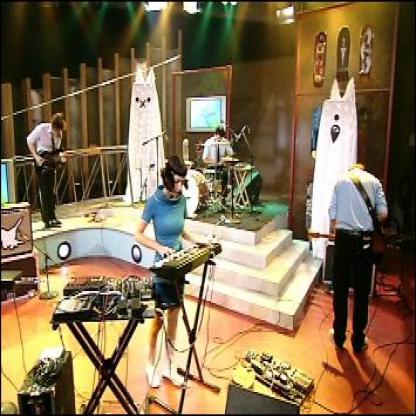
Scene: Indoor